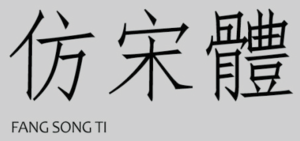
Style de caractères chinois Fang Song Ti
En typographie, une police d’écriture, ou police de caractères, est un ensemble de glyphes, c’est-à-dire de représentations visuelles de caractères d’une même famille, qui regroupe tous les corps et graisses d’une même famille, dont le style est coordonné, afin de former un alphabet, ou la représentation de l’ensemble des caractères d’un langage, complet et cohérent.